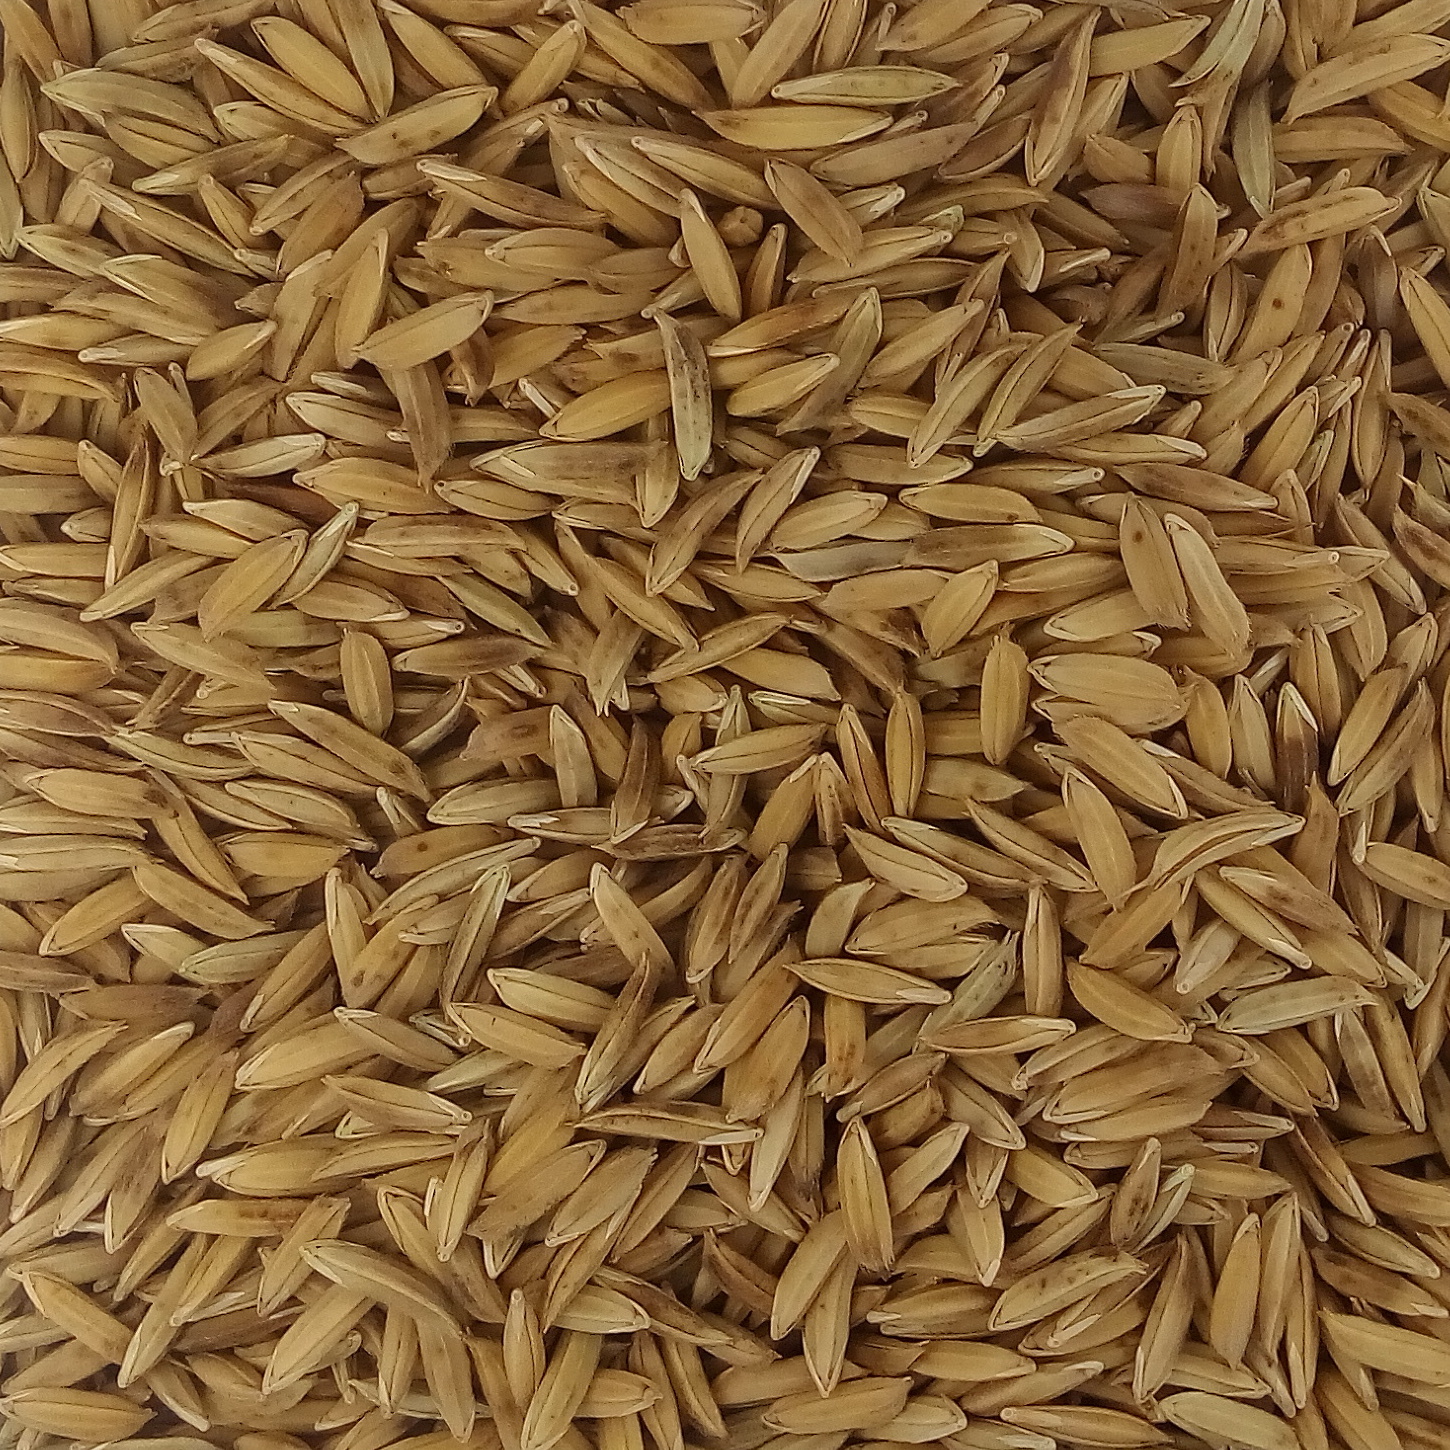
Rice seed variety: BAS_370